Parallel SCSI

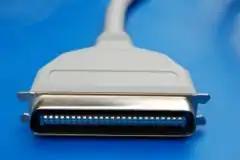
Amphenol-50 SCSI plug

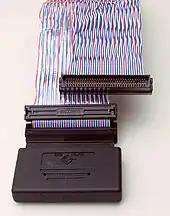
68-pin twisted ribbon cable used for LVD SCSI connections

Parallel SCSI (formally, SCSI Parallel Interface, or SPI) is the earliest of the interface implementations in the SCSI family. SPI is a parallel bus; there is one set of electrical connections stretching from one end of the SCSI bus to the other. A SCSI device attaches to the bus but does not interrupt it. Both ends of the bus must be terminated.